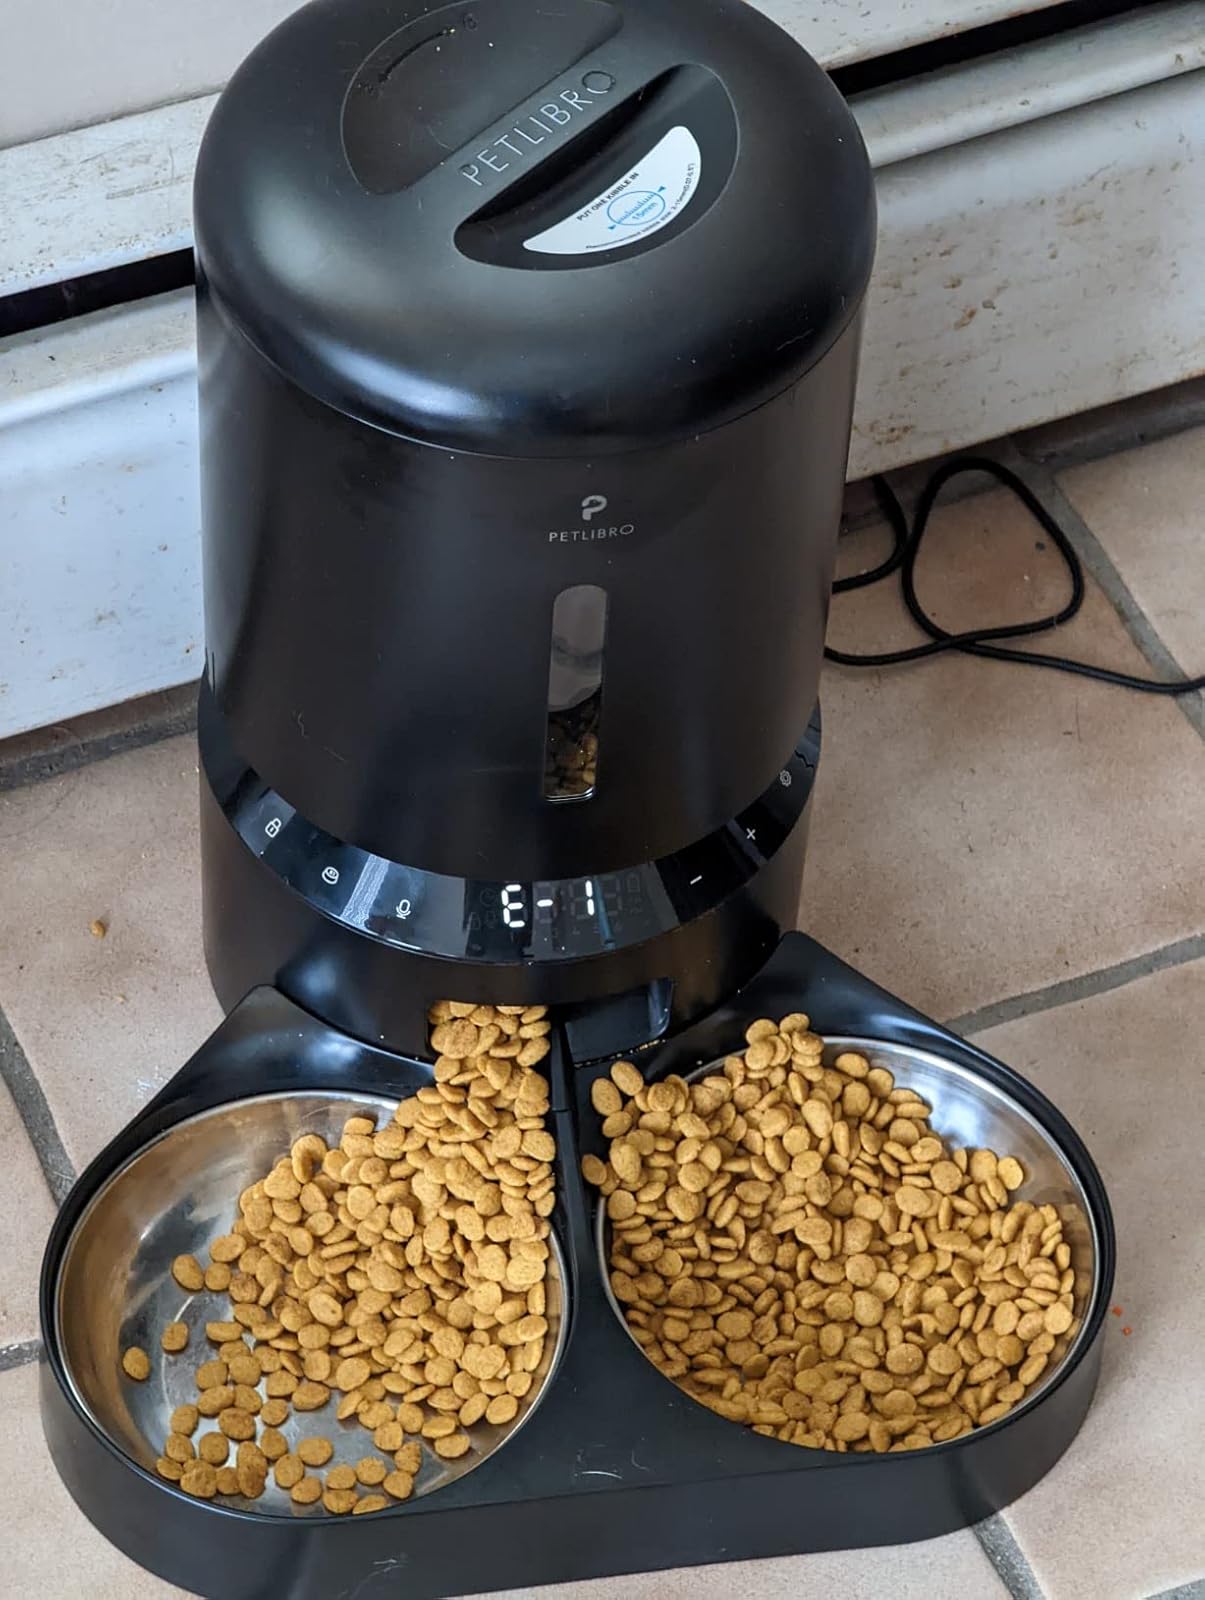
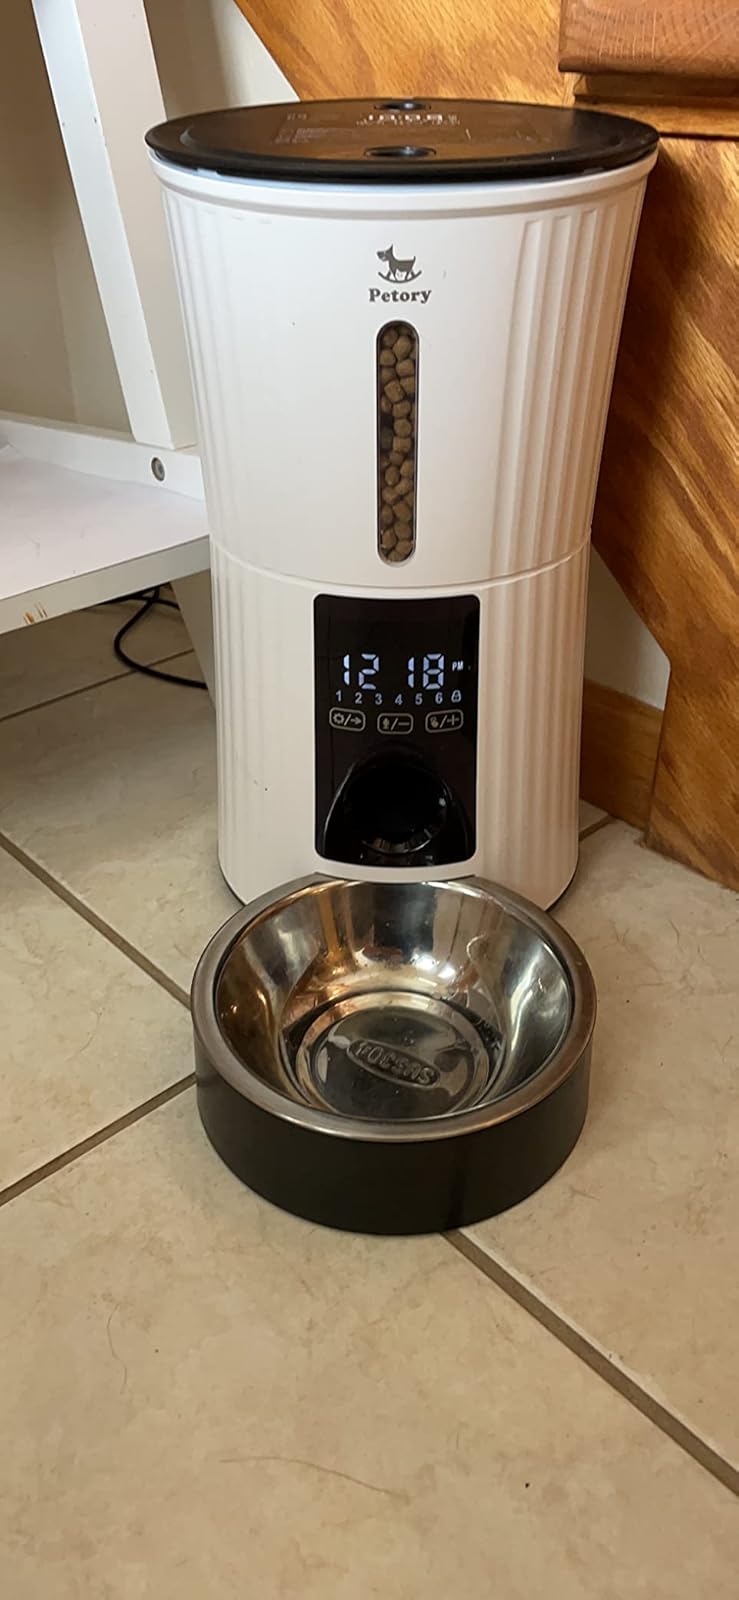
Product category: items_feeder
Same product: no